Fire-tube boiler

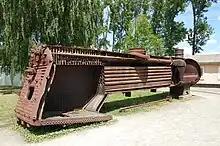
Sectioned fire-tube boiler from a DRB Class 50 locomotive. Hot flue gases created in the "firebox" (on the left) pass through the tubes in the centre cylindrical section, which is filled with water, to the "smokebox" and out of the chimney (stack) at far right. The steam collects along the top of the boiler and in the "steam dome" roughly halfway along the top, where it then flows into the large pipe seen running forward. It is then divided into each side and runs downward in the "steam chest" (at the rear of the smoke box), where it is then admitted into the "cylinders" by means of "valves".

A fire-tube boiler is a type of boiler invented in 1828 by Marc Seguin, in which hot gases pass from a fire through one or more tubes running through a sealed container of water. The heat of the gases is transferred through the walls of the tubes by thermal conduction, heating the water and ultimately creating steam.